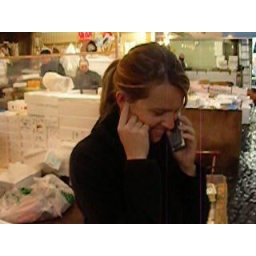
Nicole pauses in the Tsukiji fish market to arrange legislative testimony in Sacramento